Agana Historic District

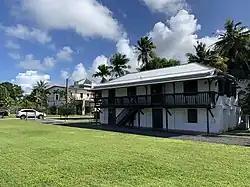

The Agana Historic District in Hagåtña (formerly Agana), Guam is a historic district that was listed on the U.S. National Register of Historic Places in 1985. It includes five contributing buildings: the Calvo-Torres, Rosario, Martinez-Notley, Lujan and Leon Guerrero houses.